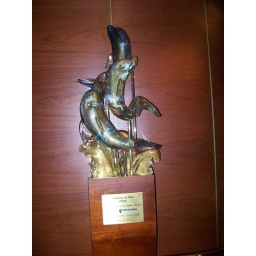
Wall decoration by the 'Crow's Nest' lounge on the nineth floor deck which was the Sports deck.